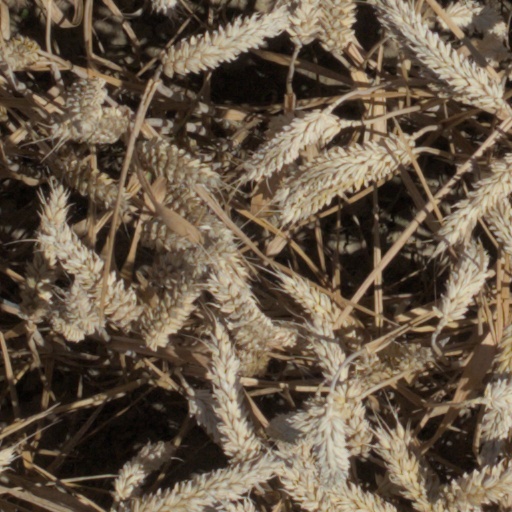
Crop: wheat